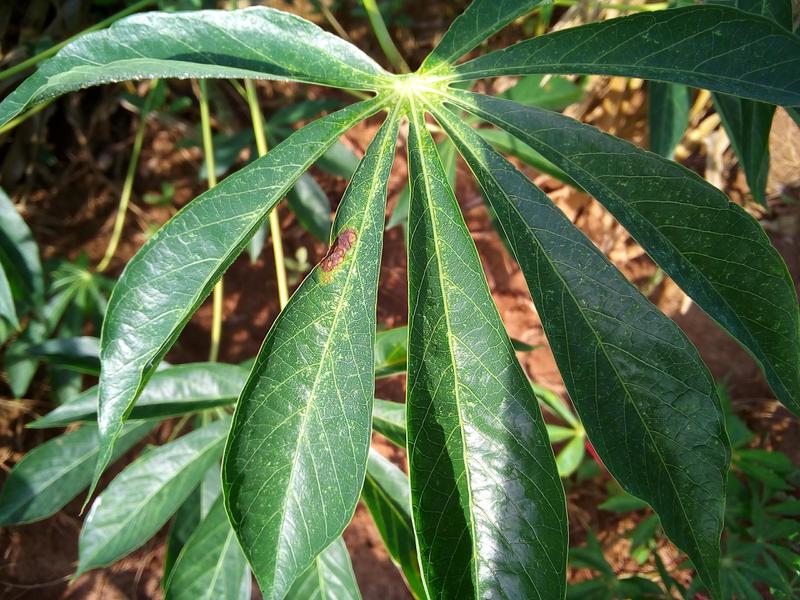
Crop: cassava
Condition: green_mottle